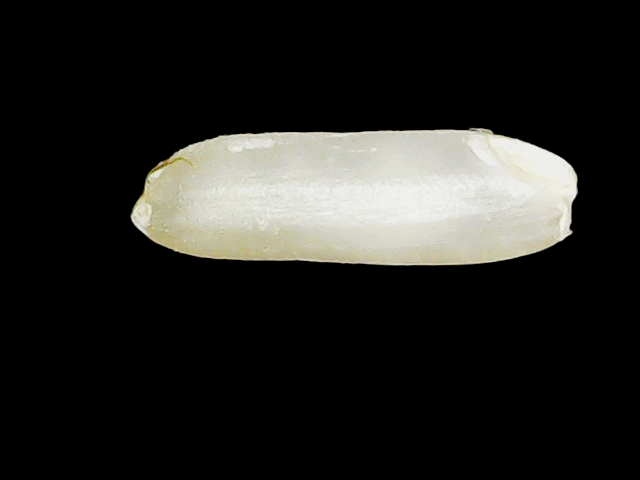
Rice variety: Binadhan14